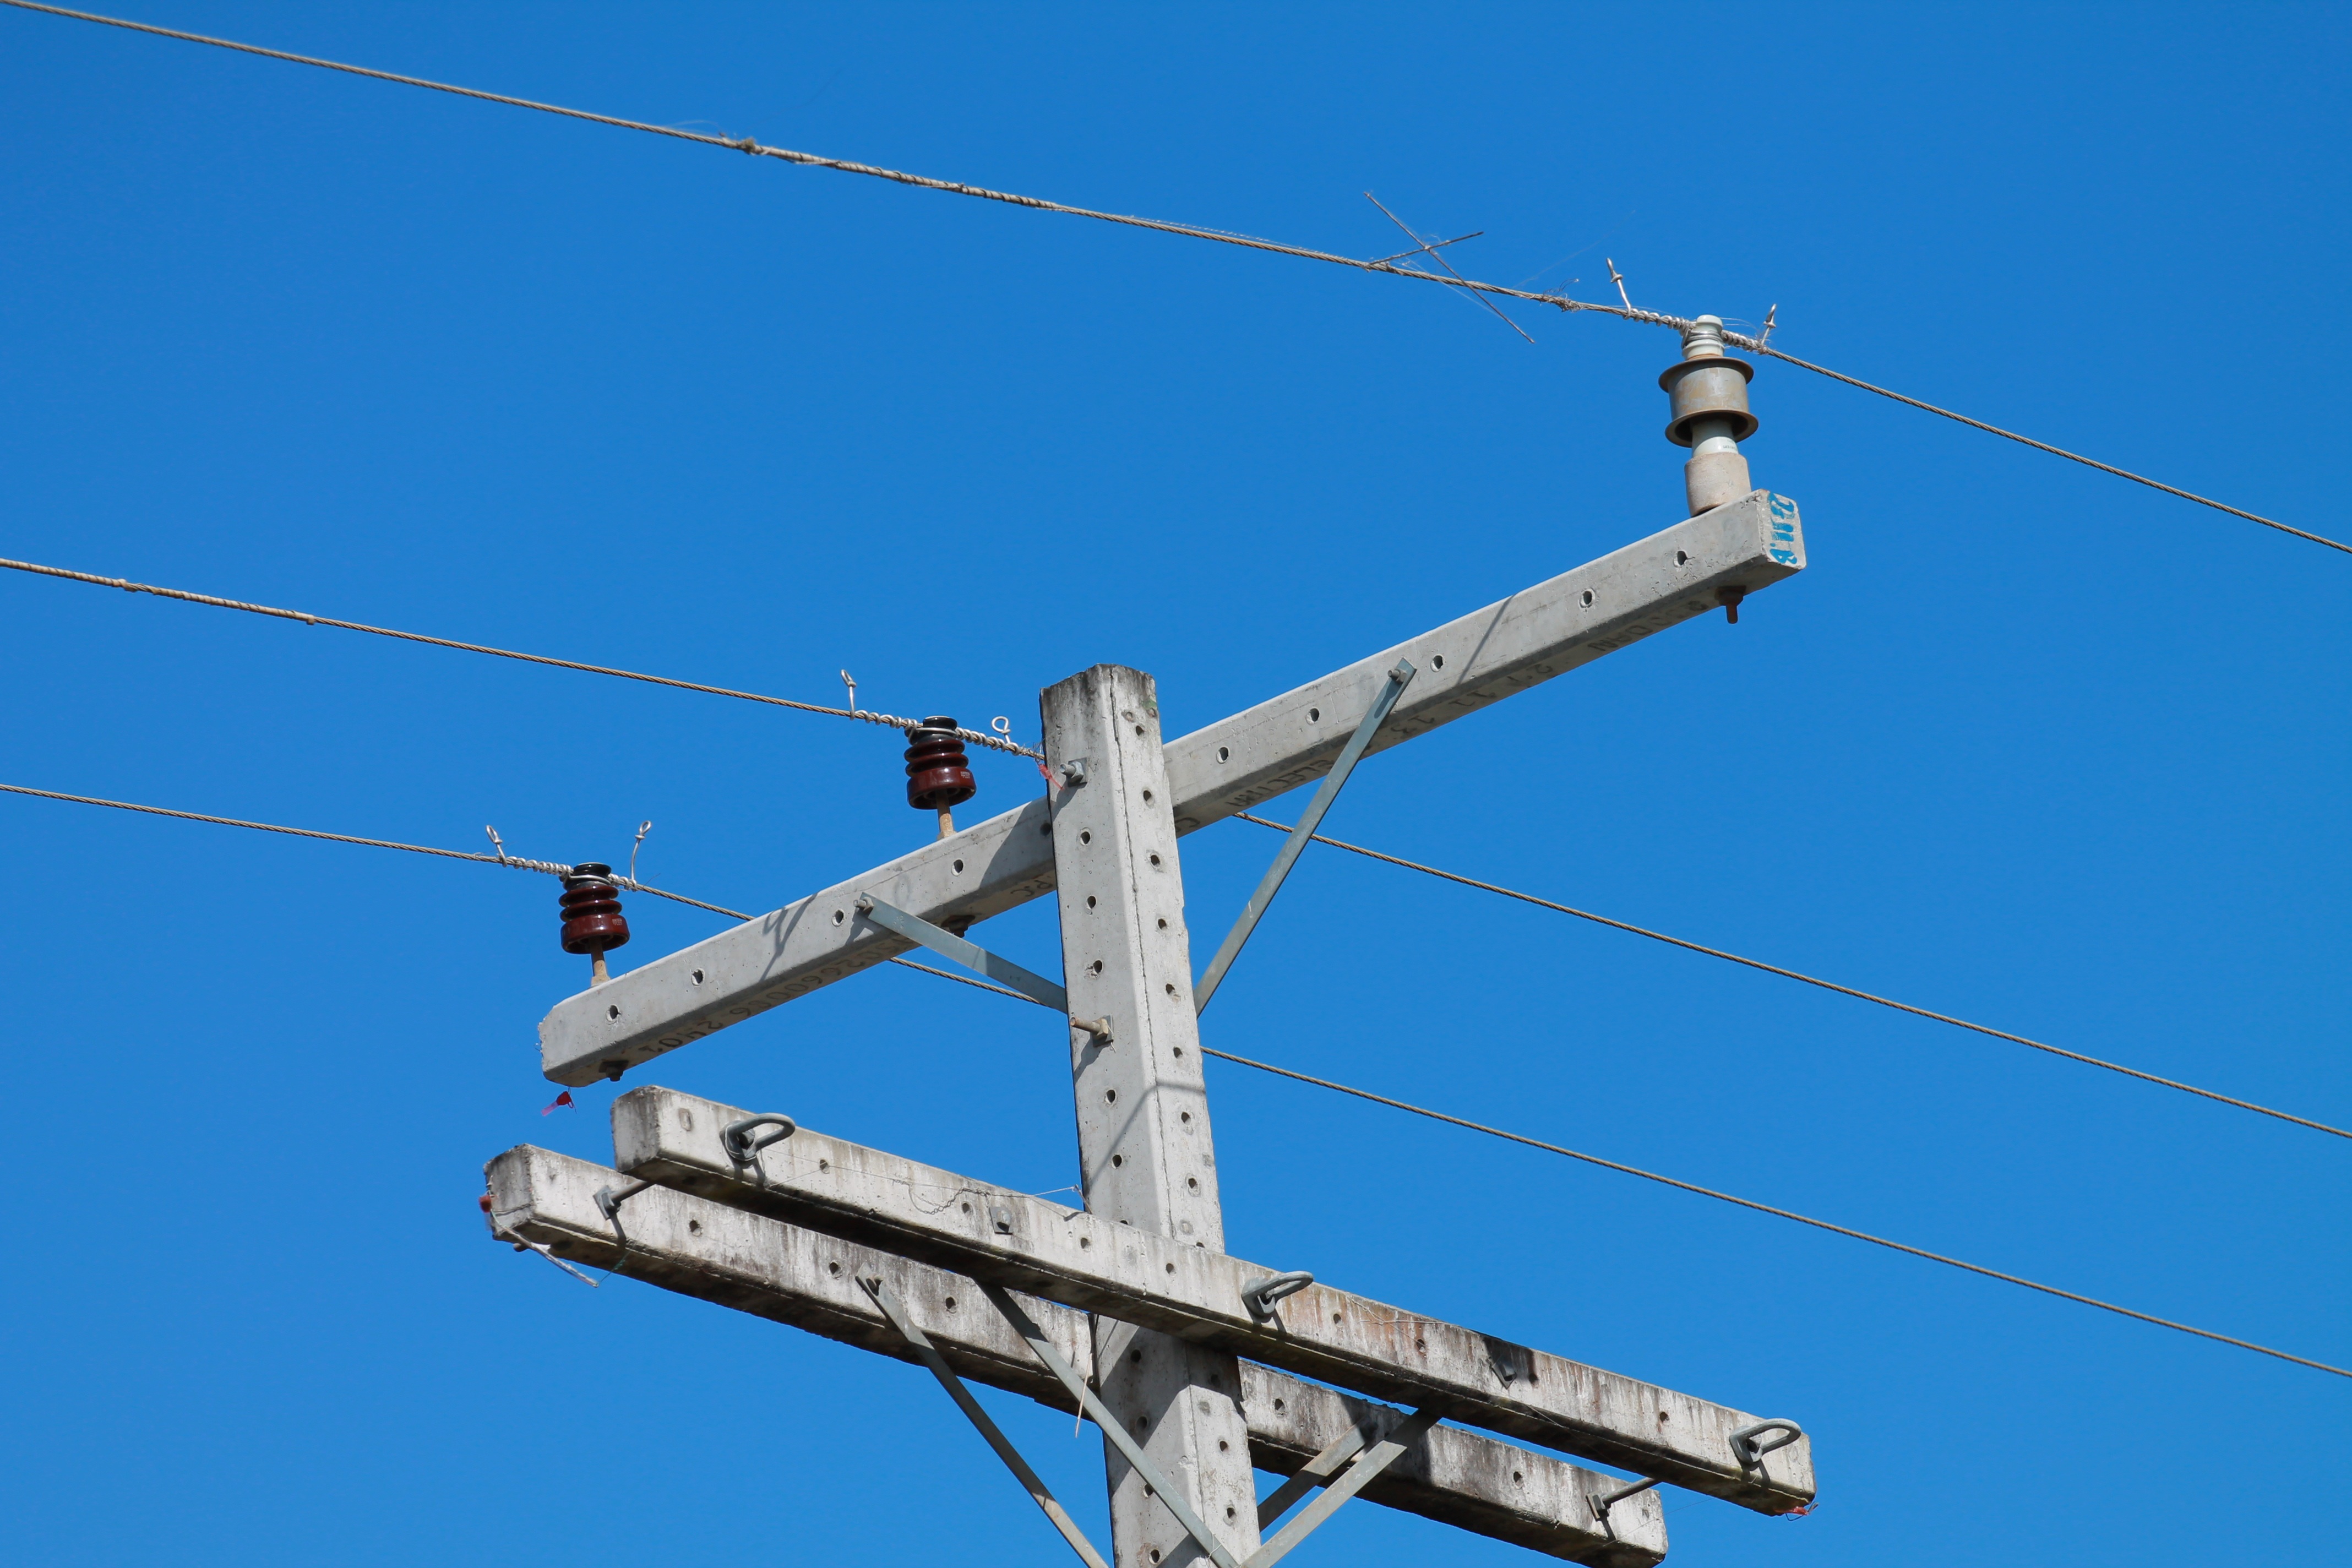
post, wind, wire, line, vehicle, mast, street light, electricity, lighting, energy, electric wire, transmission tower, electric current, television antenna, outdoor structure, electrical supply, electronics accessory, overhead power line